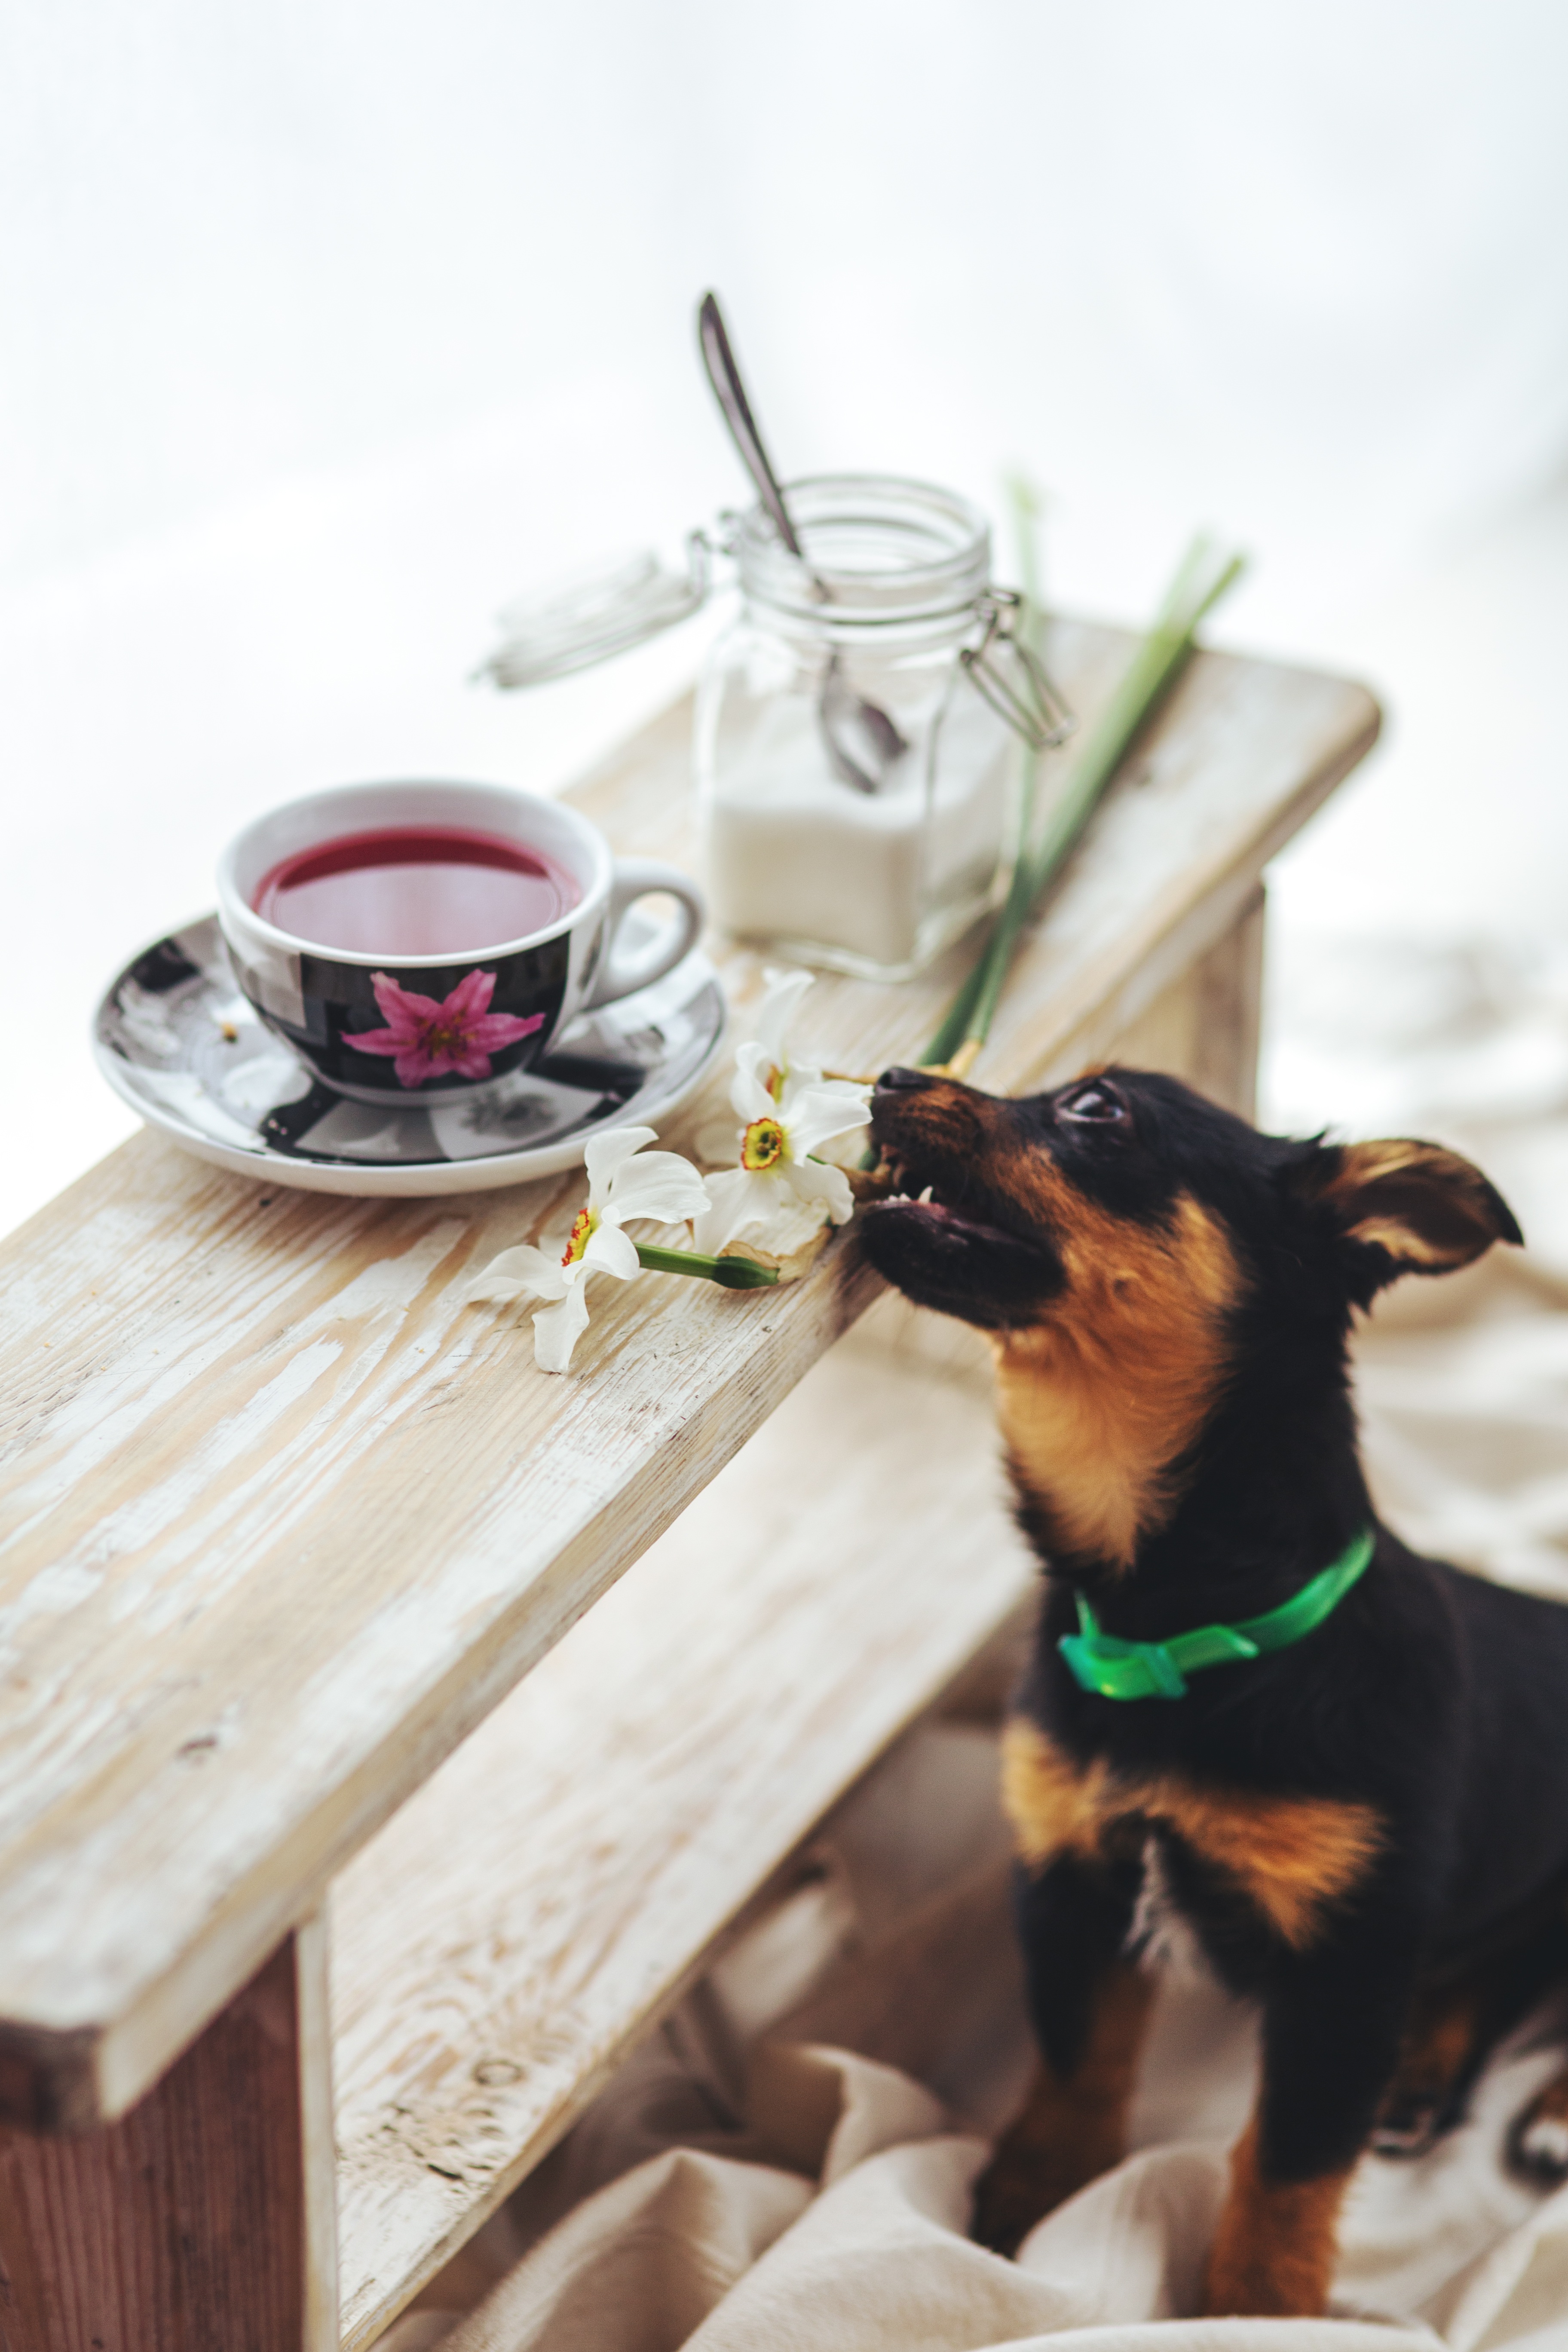
sweet, tea, puppy, dog, animal, cute, pet, dog like mammal